Colonial Gardens

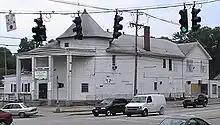
Colonial Gardens

Colonial Gardens featured big bands during the 1940s. However, it had its own difficulties as well; it lost its right to sell rationed foods in 1944, and was found to have an illegal gambling device on the premises on January 13, 1948. A fire on August 16, 1950, caused $10,000 in damages. In the 1950s it served as both a hangout for teens, as well as a bar. Local oral history holds that in November 1956, while in town for performances at the Jefferson County Armory, Elvis Presley had an unscheduled performance at the property, at that time called "Carl's Bar", as it was close to the home of his grandparents, whom he was visiting at the time.